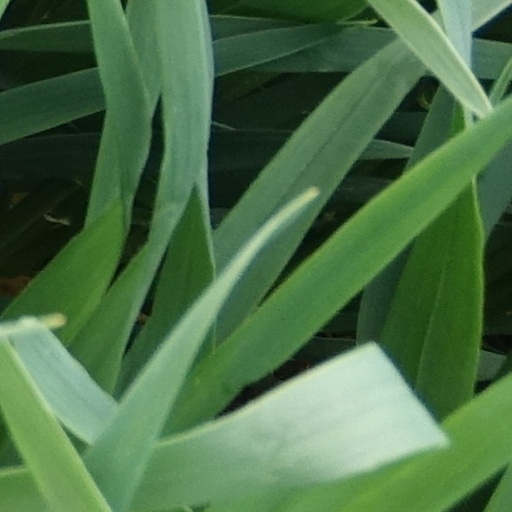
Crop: wheat